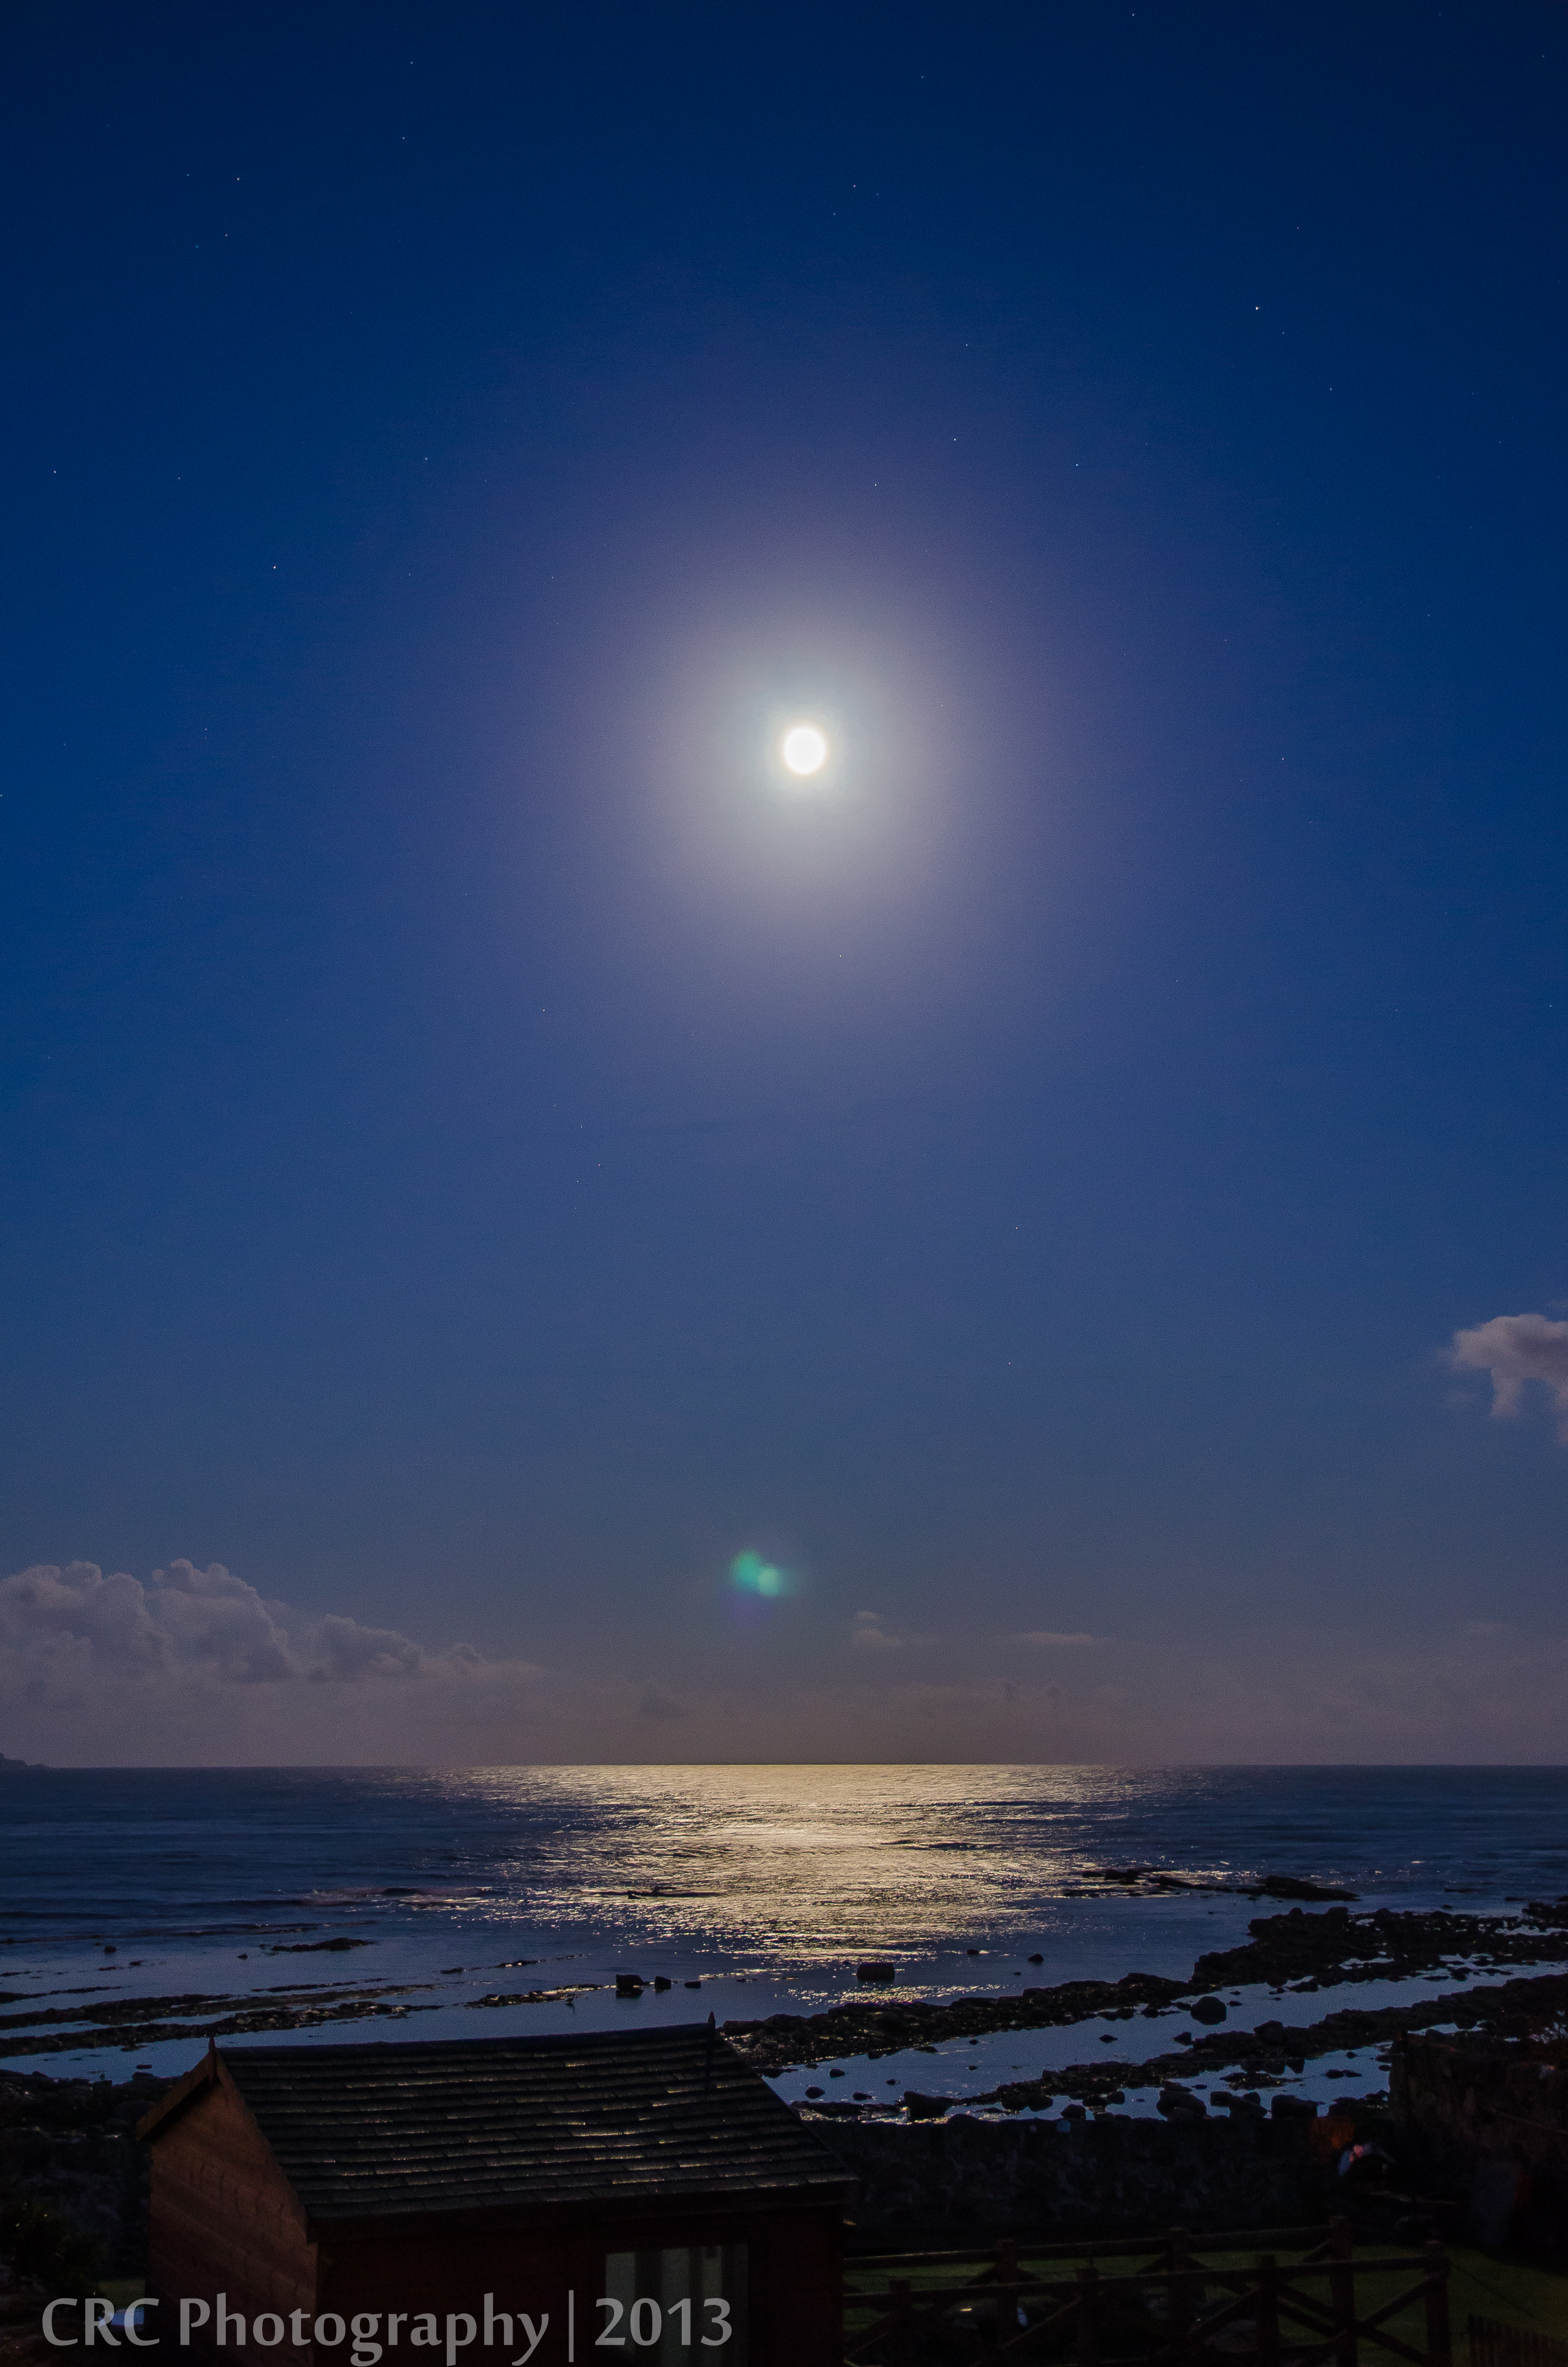
sea, coast, water, ocean, horizon, cloud, sky, sun, sunrise, night, sunlight, wave, dawn, atmosphere, dusk, evening, moon, moonlight, rocks, clouds, stars, reflections, scotland, astronomical object, atmosphere of earth